Inside the Mafia

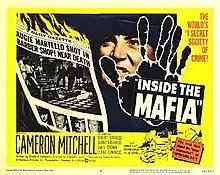
Theatrical release poster

Inside the Mafia is a 1959 film noir crime film based on a true incident. It was based on the Albert Anastasia murder and subsequent Apalachin Meeting.